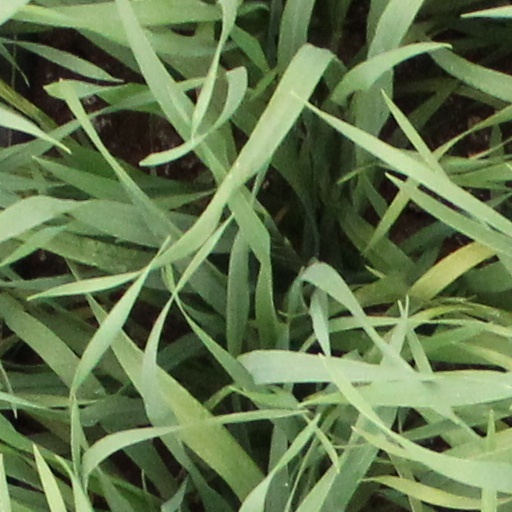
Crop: wheat